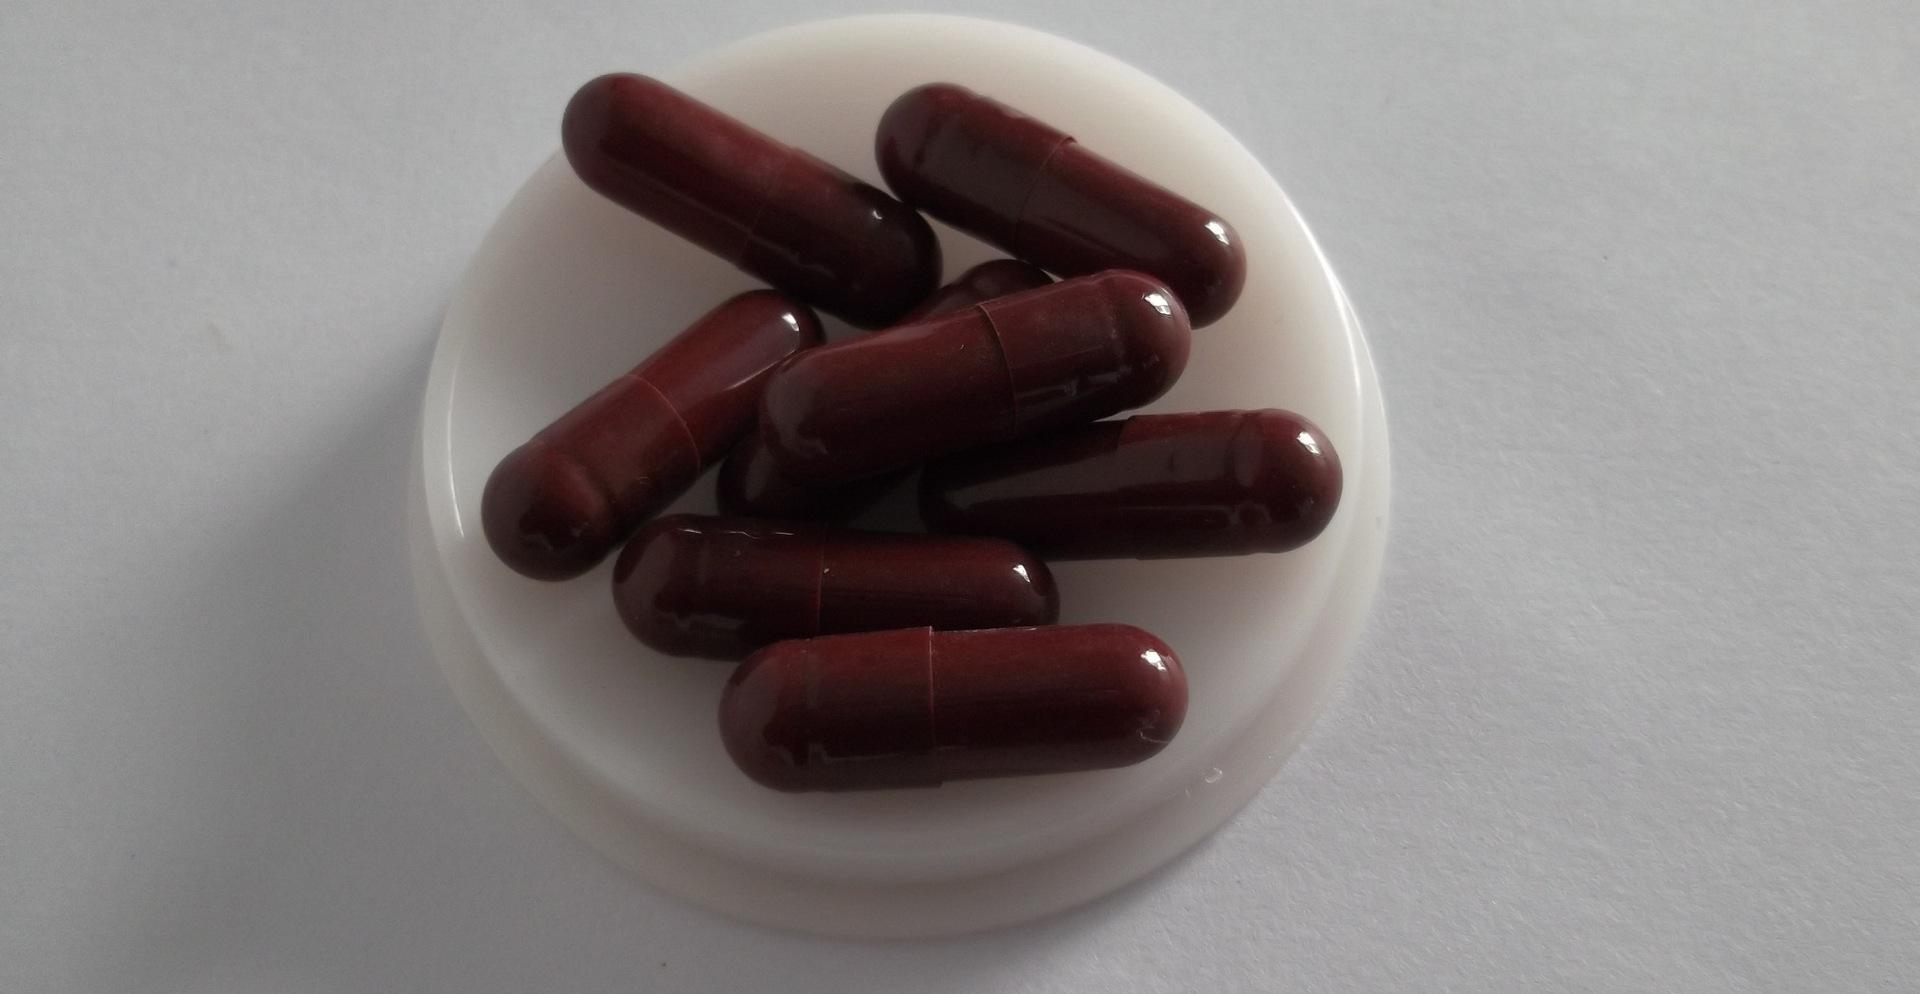
Label: plastic